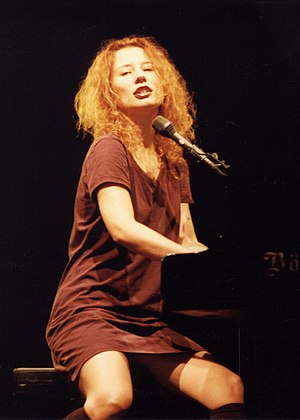
Tori Amos
Tori Amos
Tori Amos er en amerikansk sangerinde og sangskriver. Hun har siden sit første album udkom i 1988 udgivet 11 albums, hvilket har resulteret i 12 millioner solgte plader. Senest har hun desuden i samarbejde med iTunes udgivet 45 tidligere ikke-udgivede sange.